Lin Join-sane

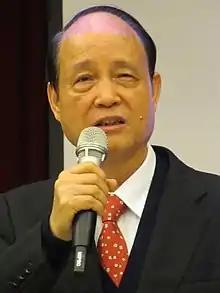

Lin Join-sane (born 17 December 1944) is a Taiwanese politician. He was the chairman of the Straits Exchange Foundation from 27 September 2012 until 20 May 2016.